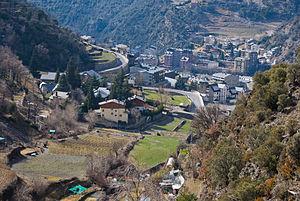
Sant Julià de Lòria est une paroisse d'Andorre, située au sud du pays et bordée par la frontière espagnole. Ses habitants sont appelés les Lauredians.